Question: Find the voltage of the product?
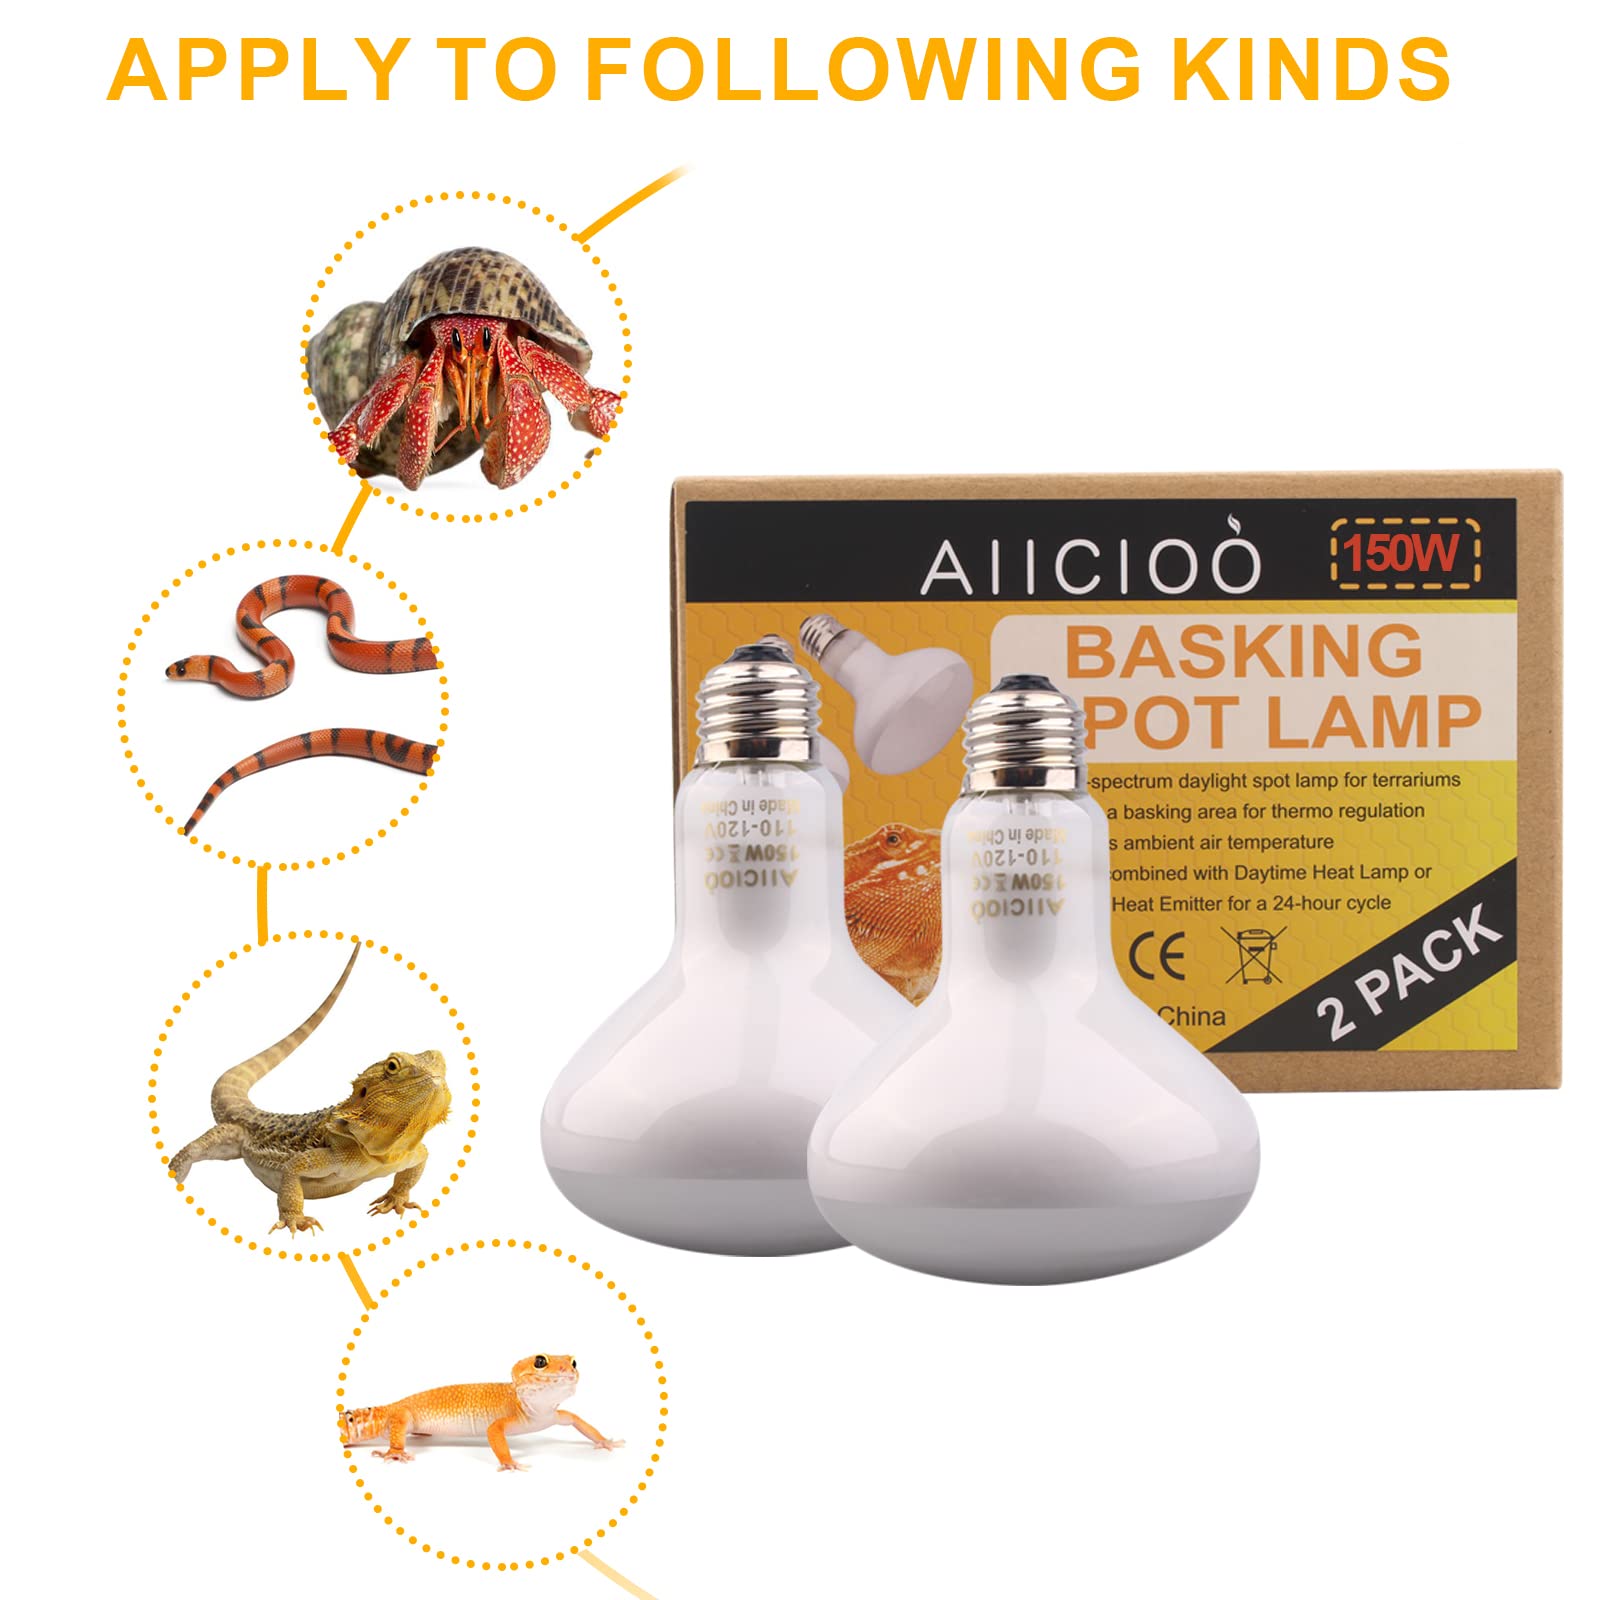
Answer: [110.0, 120.0] volt